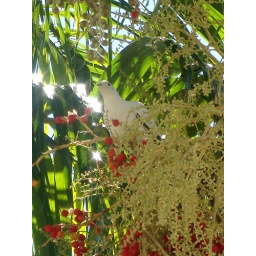
pied imperial pigeon sitting in fruiting palm tree (a lot of them fly over to indonesia during the Dry)